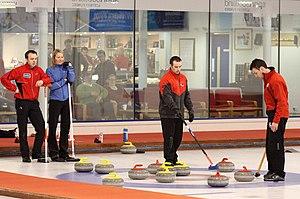
Tom Brewster est un curleur britannique né le 10 avril 1974 à St Andrews, en Écosse. Il remporte la médaille d'argent du tournoi masculin aux Jeux olympiques d'hiver de 2014 à Sotchi, en Russie.